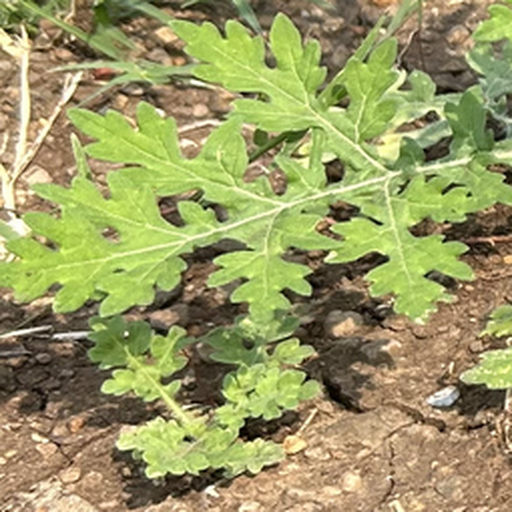
Weed species: Gajar_gavat_(Parthenium hysterophorus)